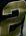
Number: 2